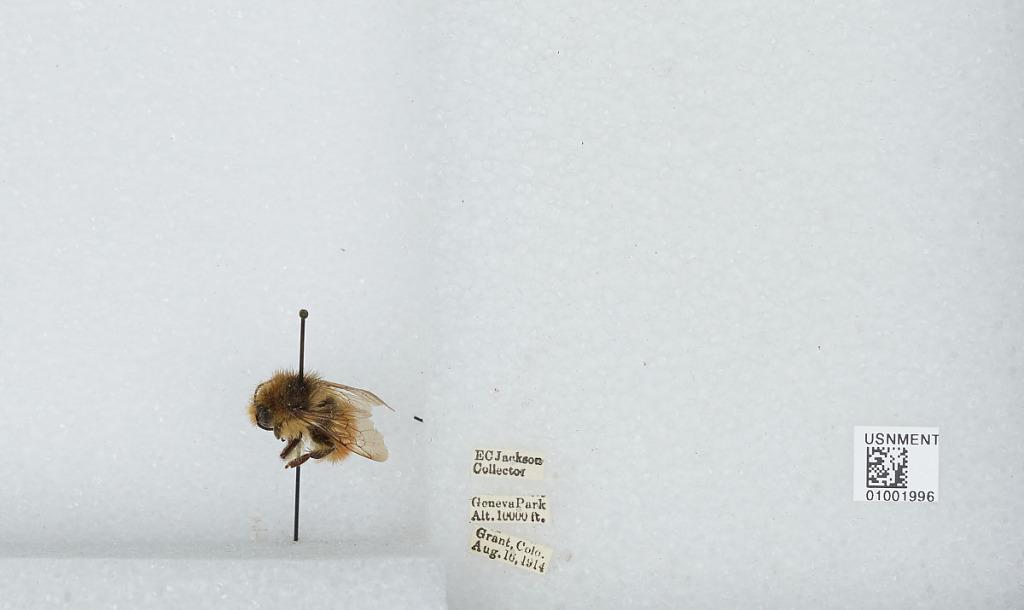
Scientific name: Bombus (Pyrobombus) centralis Cresson
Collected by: E. Jackson
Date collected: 1914-8-16
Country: United States
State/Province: Colorado
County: Park
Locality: Geneva Park, Grant
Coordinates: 39.5178, -105.727